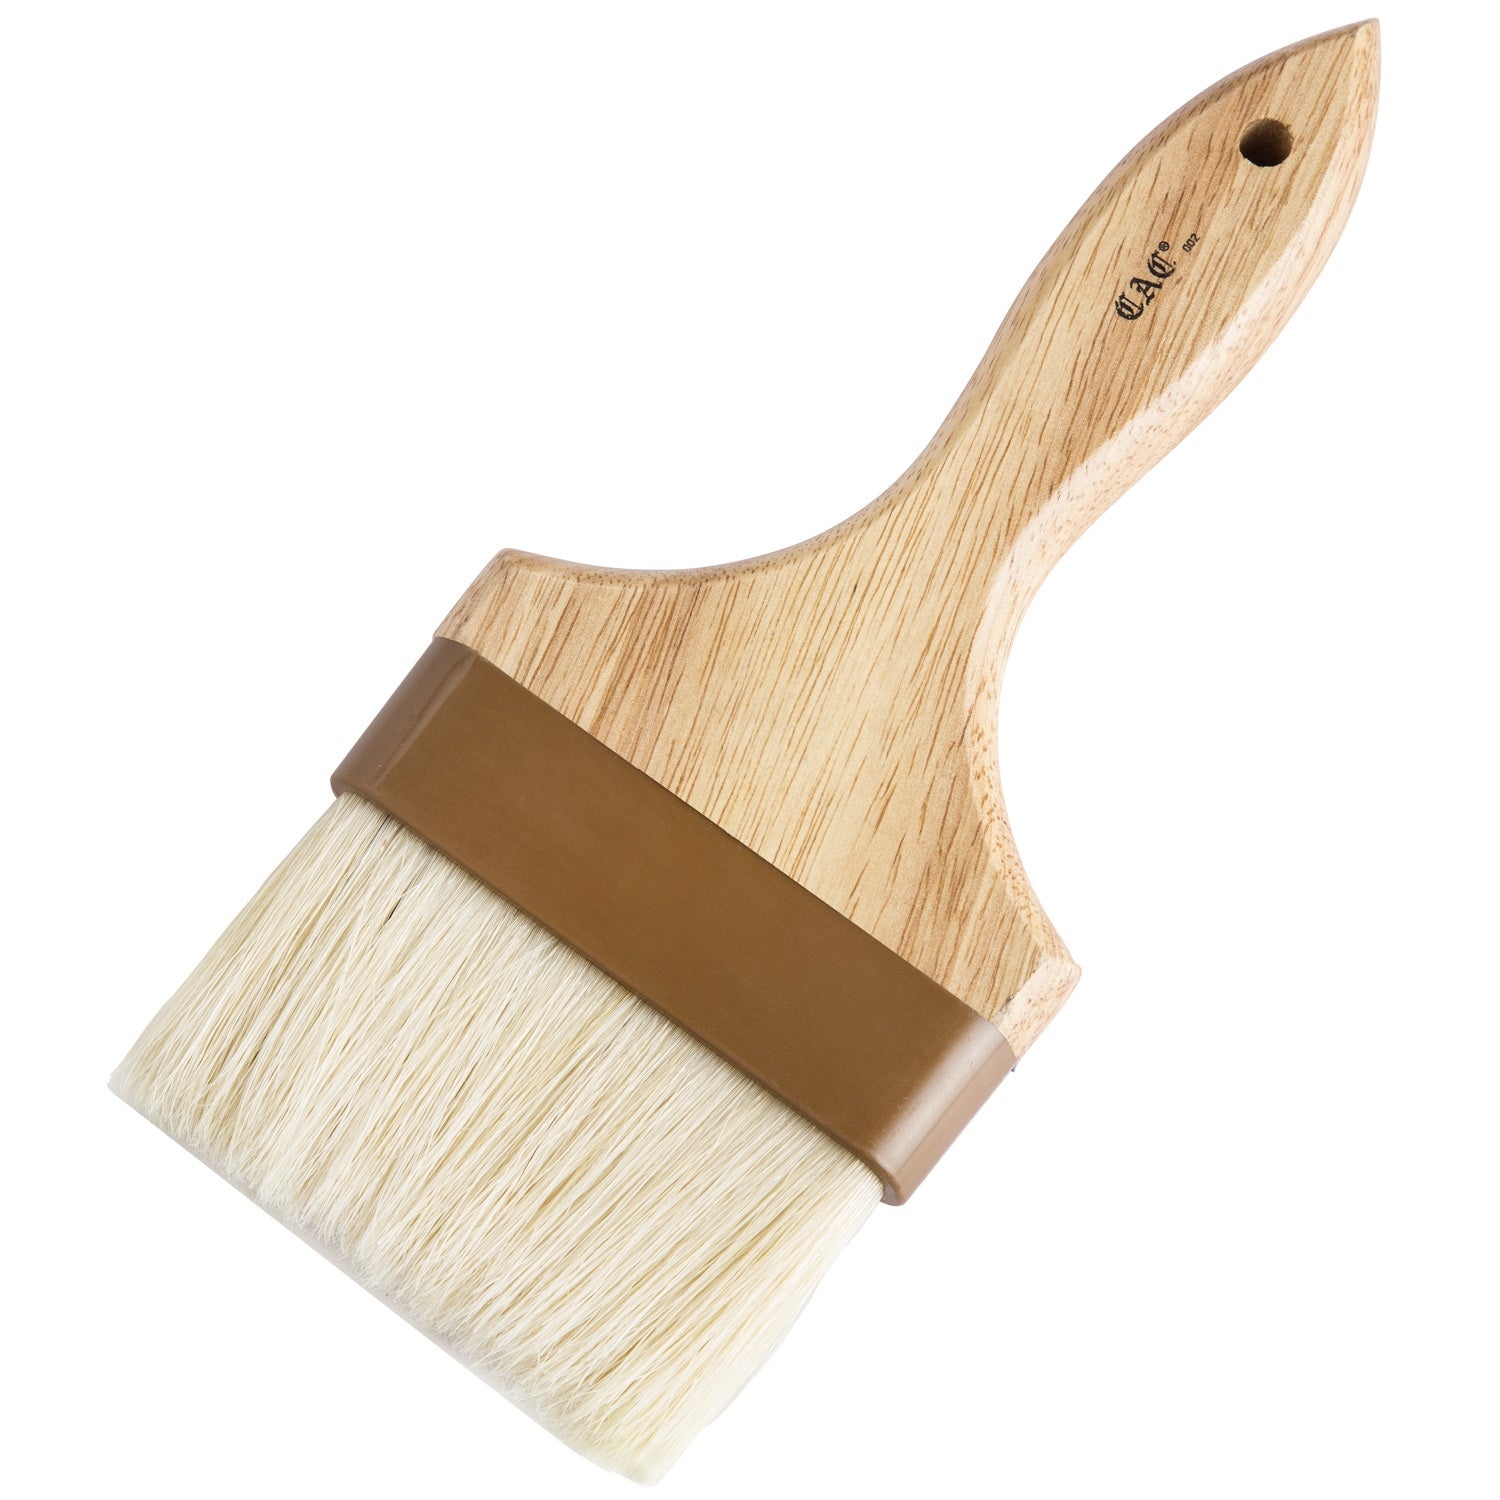
Pastry Brush ABS Ferrule 4"
Brand: CAC China
Pastry Brush, 4" bristle width, boar bristle, water-resistant ABS Ferrule, hardwood handle with hanging hole (QTY break = 12 each)
Category: Home & Garden > Kitchen & Dining > Kitchen Tools & Utensils > Pastry Blenders